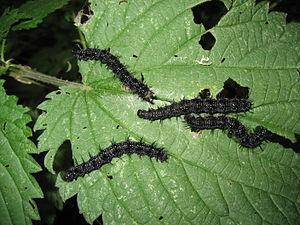
Le Paon-du-jour est une espèce de lépidoptères de la famille des Nymphalidae, de la sous-famille des Nymphalinae et de la tribu des Nymphalini.